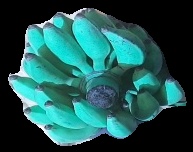
Variety: elakki-bale
Grade: grade3